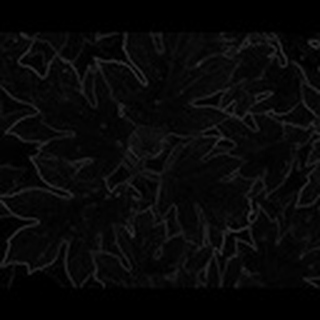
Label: healthy_cotton